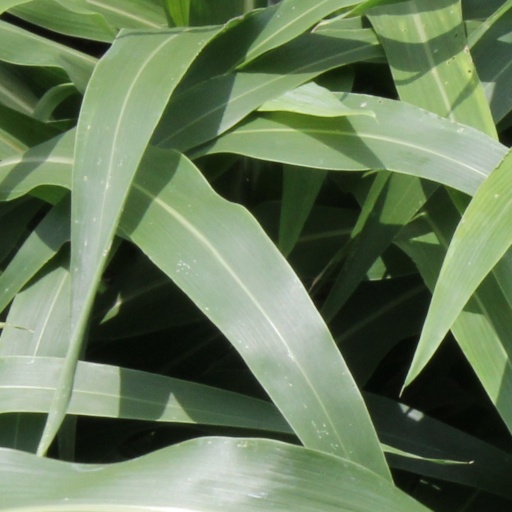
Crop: sorghum